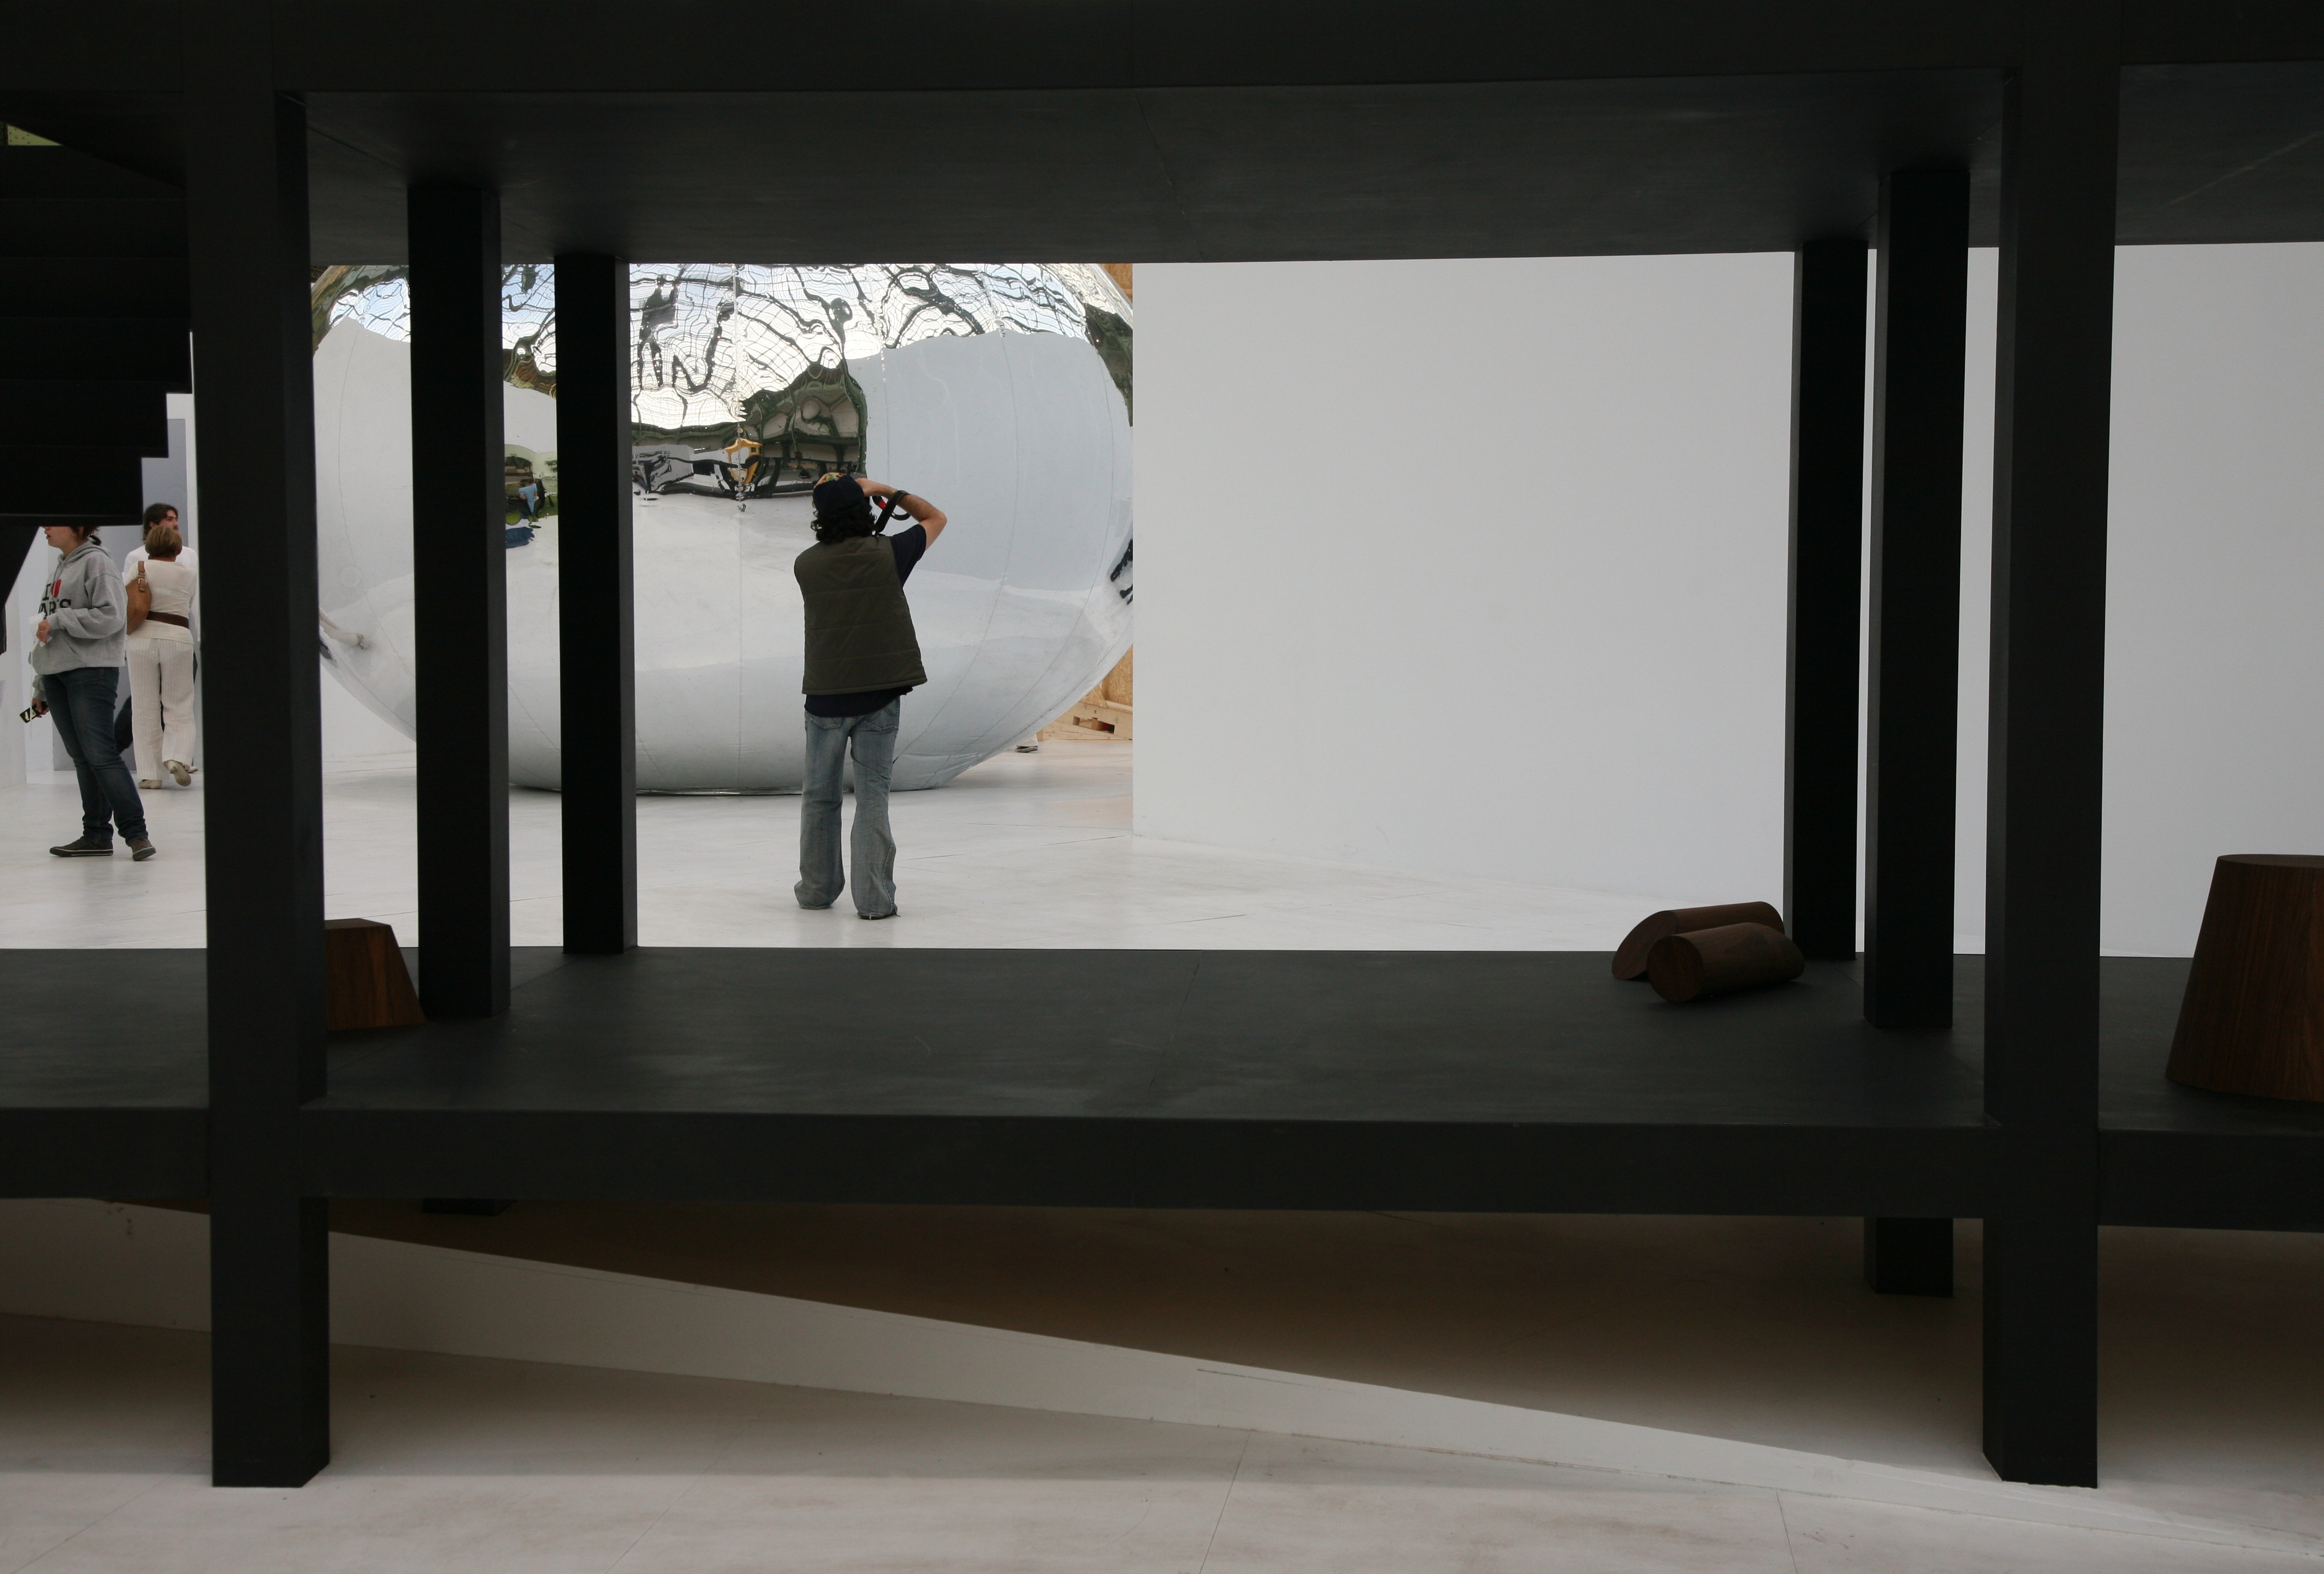
table, structure, wood, paris, museum, furniture, room, interior design, art, palais, design, installation, tourist attraction, exhibition, grandpalais, nef, forcedelart, architecturedufer, guillaumeleblon, modern art, art gallery